Anne-Aymone Giscard d'Estaing

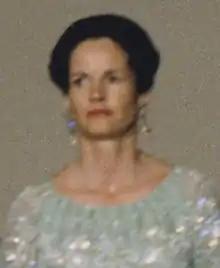
Mme Giscard d'Estaing in 1976

Anne-Aymone Marie Josèphe Christiane Giscard d'Estaing (born 10 April 1933) is the widow of former president of France Valéry Giscard d'Estaing.